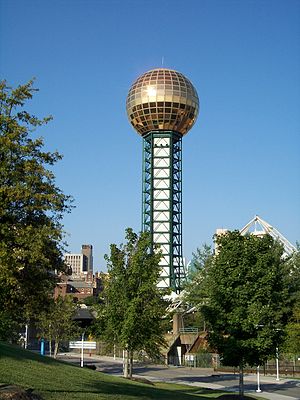
Sunsphere
Sunsphere i Knoxville, Tennessee.
The Sunsphere i Knoxville, Tennessee i USA er et 81,07 meter højt observationstårn med en 23 meters guldfarvet hexagonal struktur på toppen. Tårnet var symbol for verdensudstillingen i Knoxville i 1982.